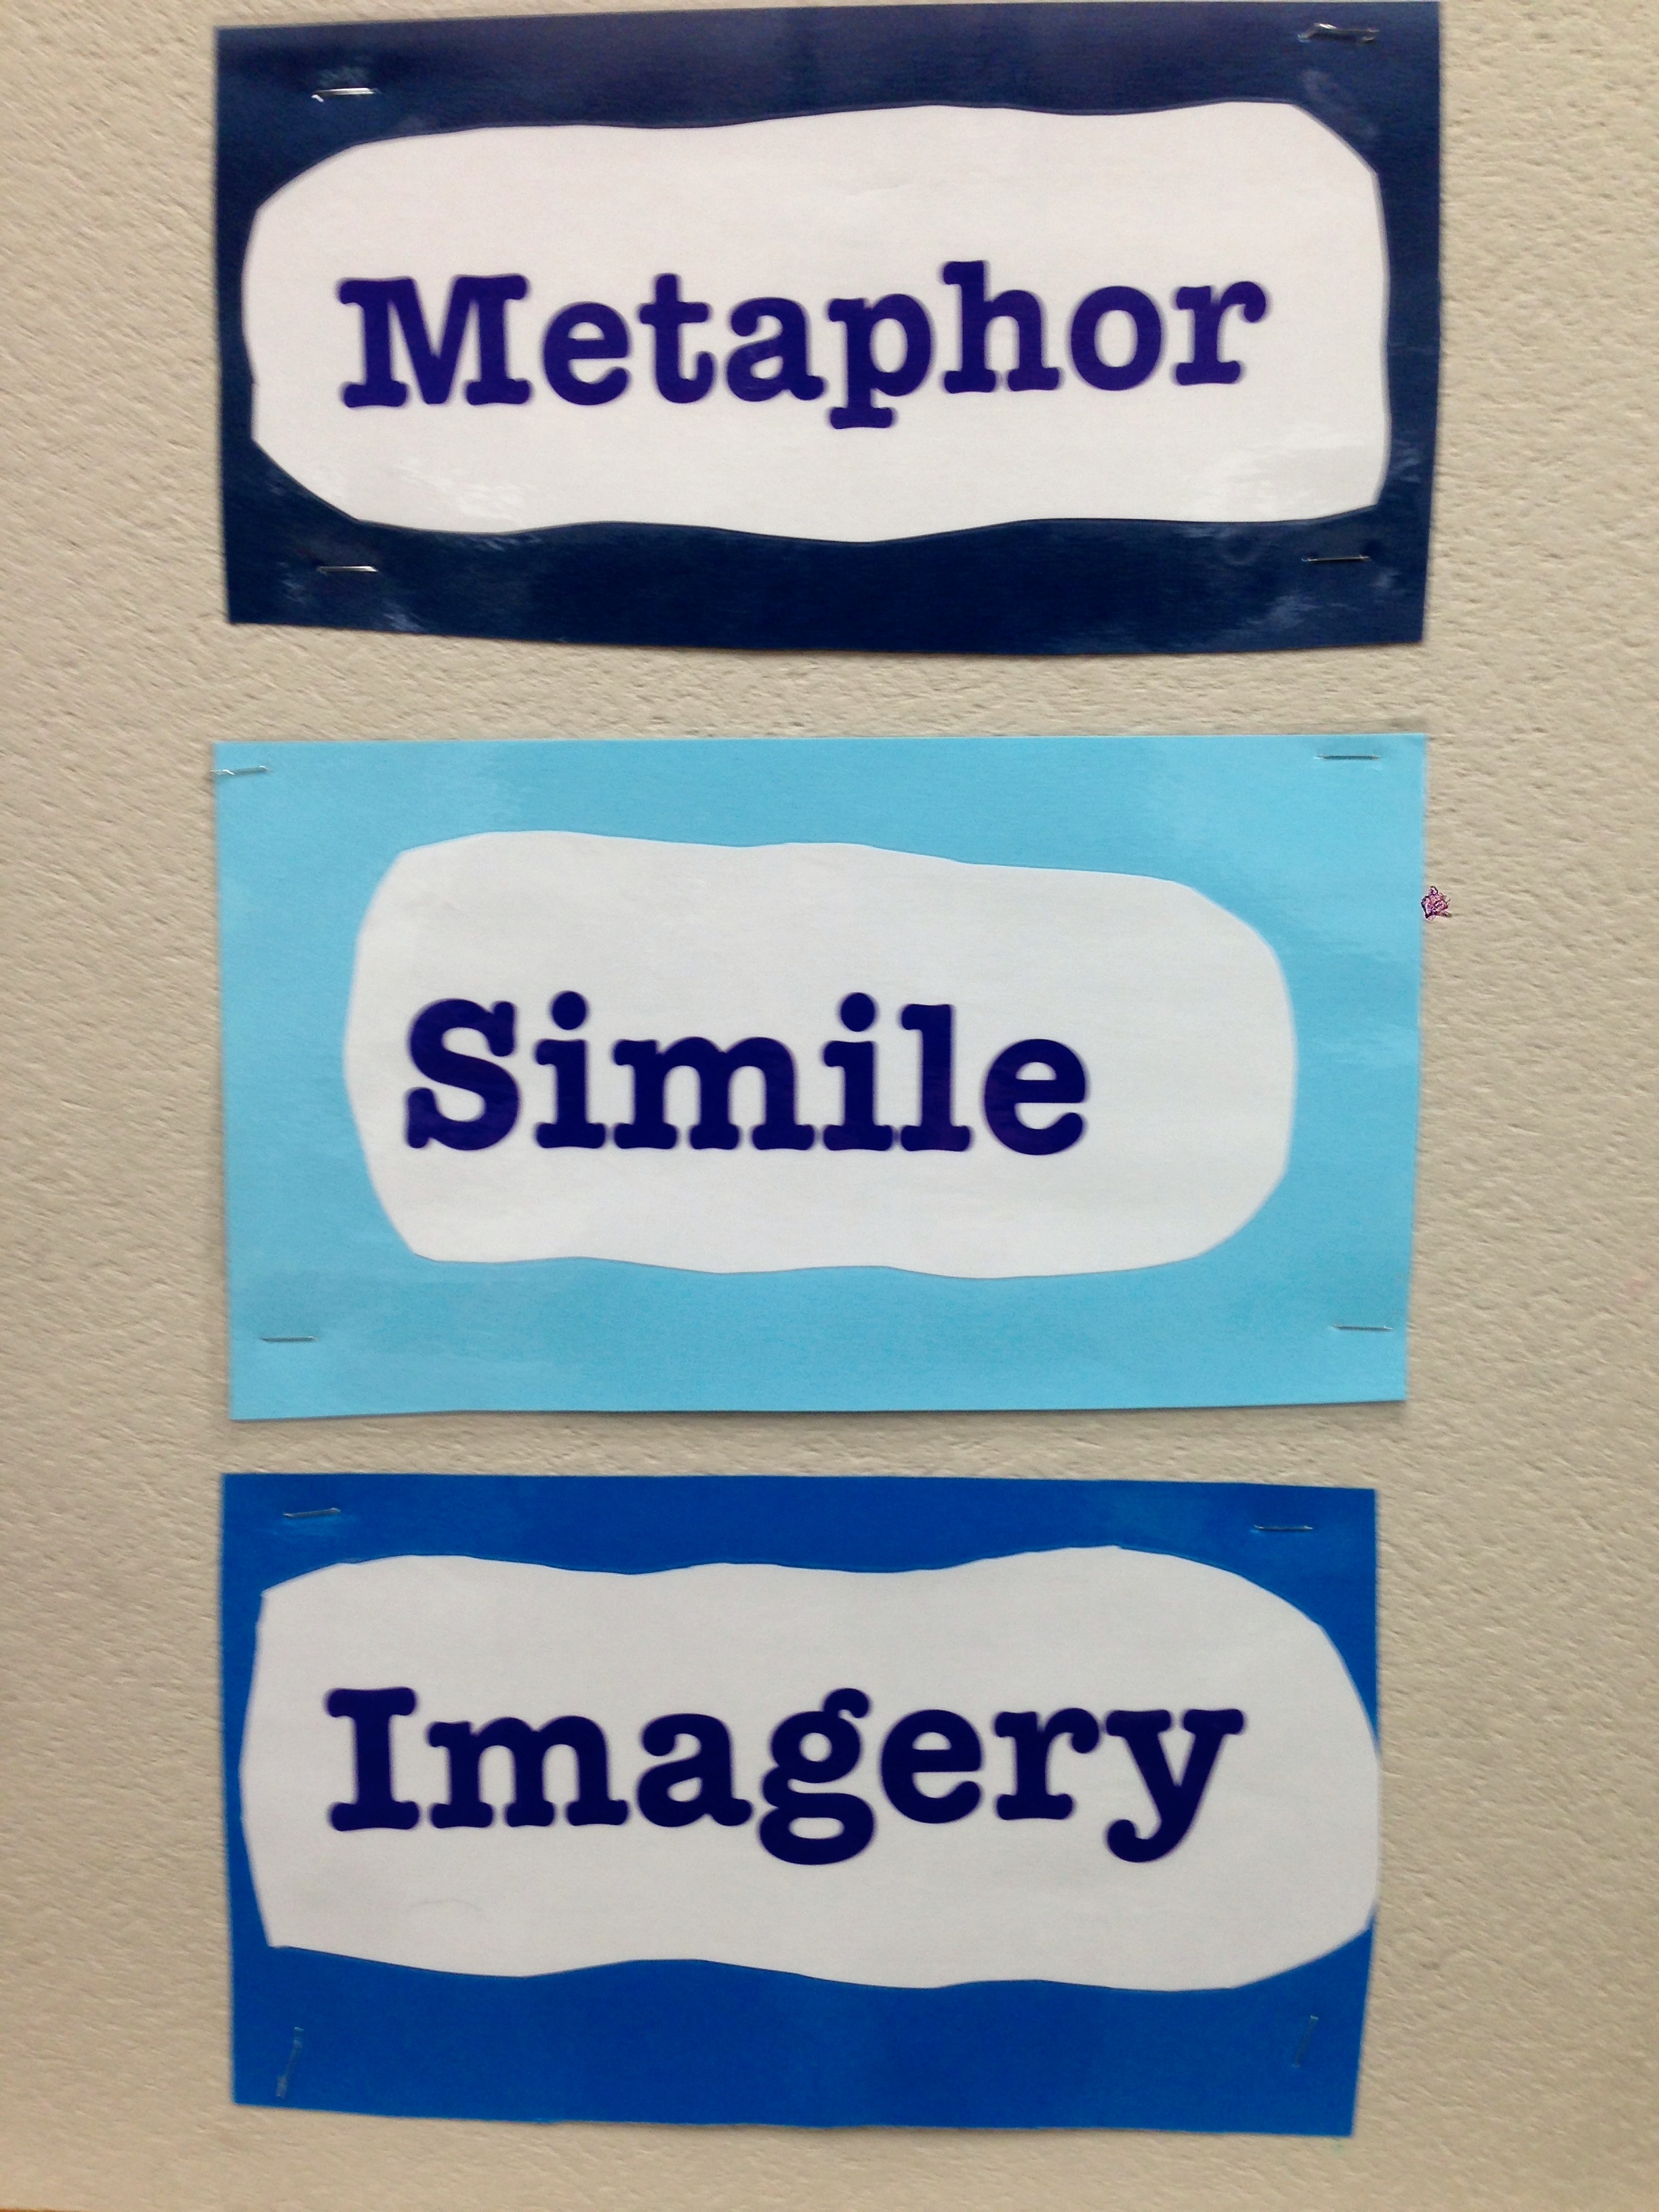
advertising, sign, banner, label, brand